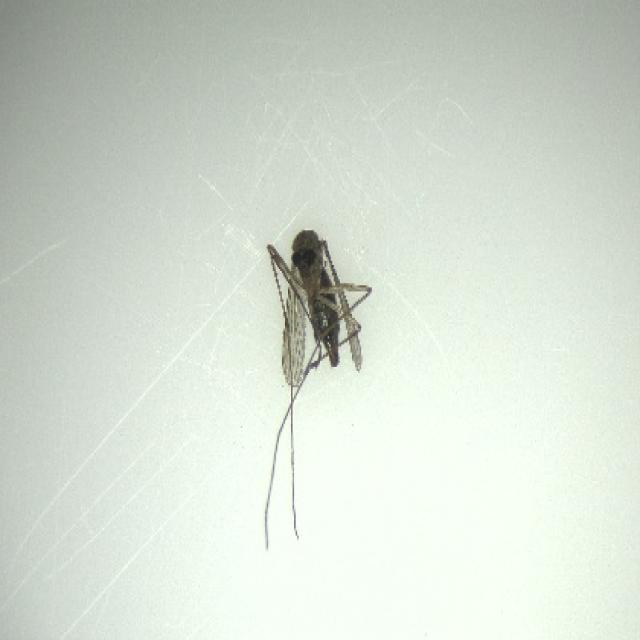
Species: culex_tritaeniorhynchus